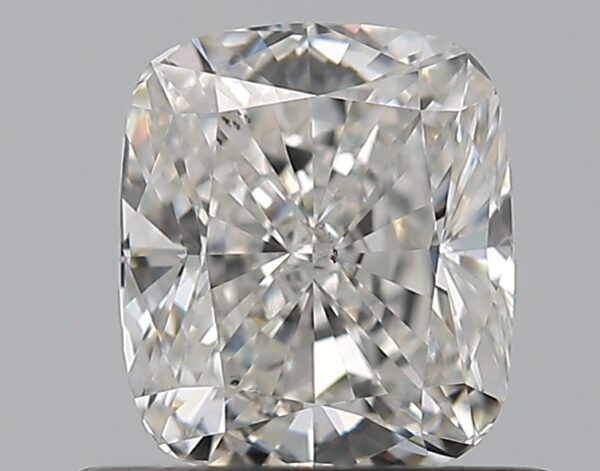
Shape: cushion
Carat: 0.75
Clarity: VS2
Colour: F
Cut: EX
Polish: EX
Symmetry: VG
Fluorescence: N
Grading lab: GIA
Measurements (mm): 5.62 x 4.83 x 3.28